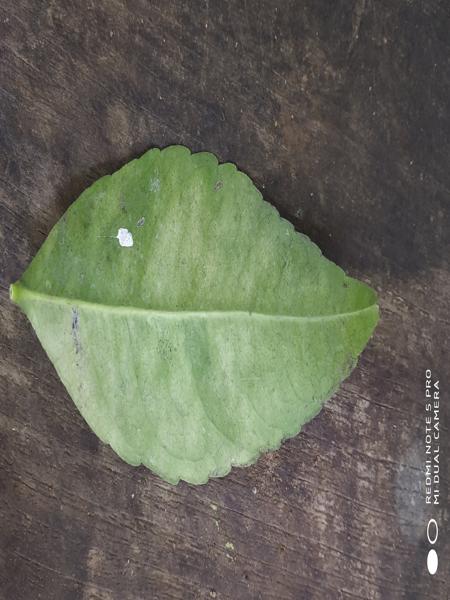
Plant: Citron lime (herelikai)